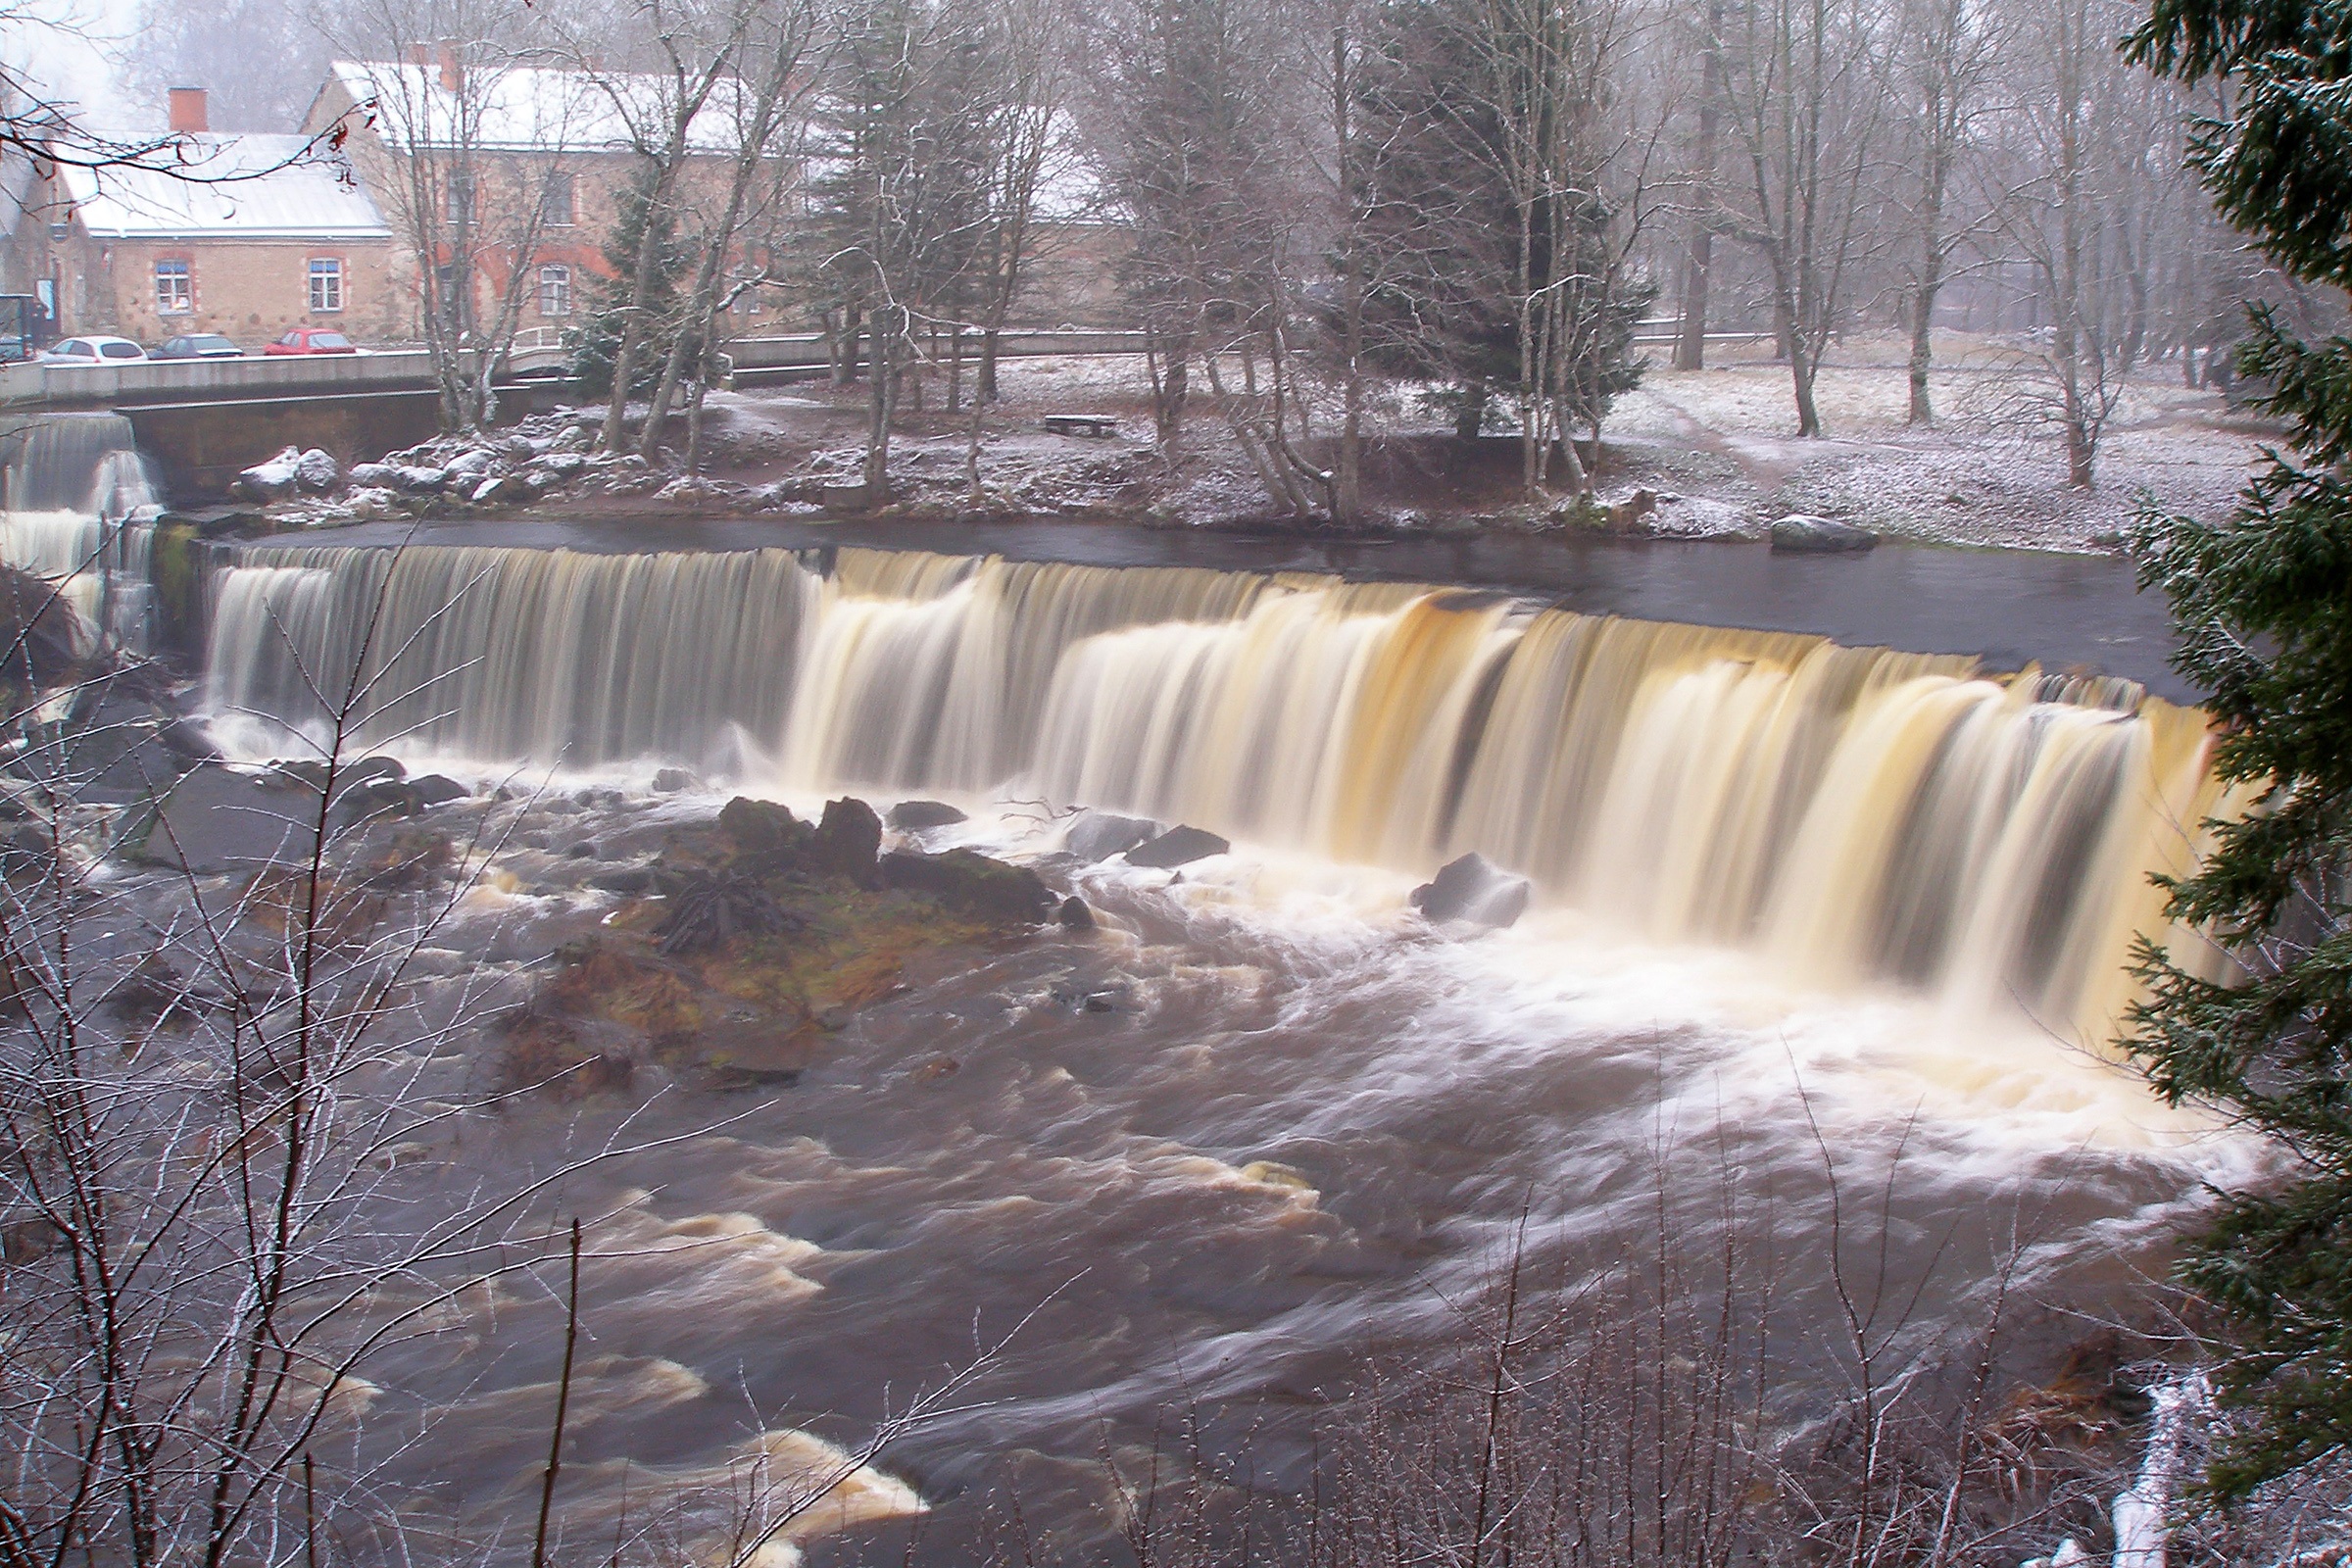
landscape, tree, water, waterfall, river, stream, cascade, flowing, scenic, peaceful, body of water, outdoors, water feature, watercourse